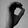
ASL letter: O